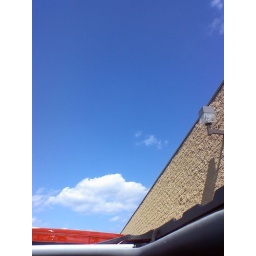
sitting in my car today with the sunroof open and just thought the blue of the sky looked sooo pretty.